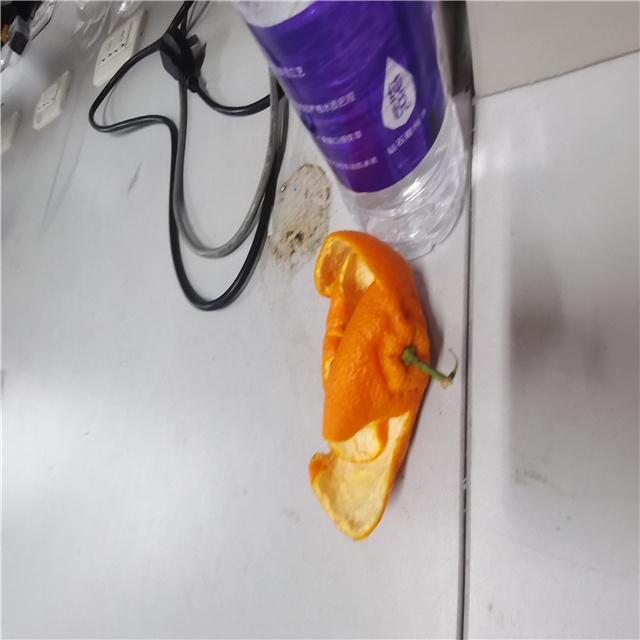
Label: peels